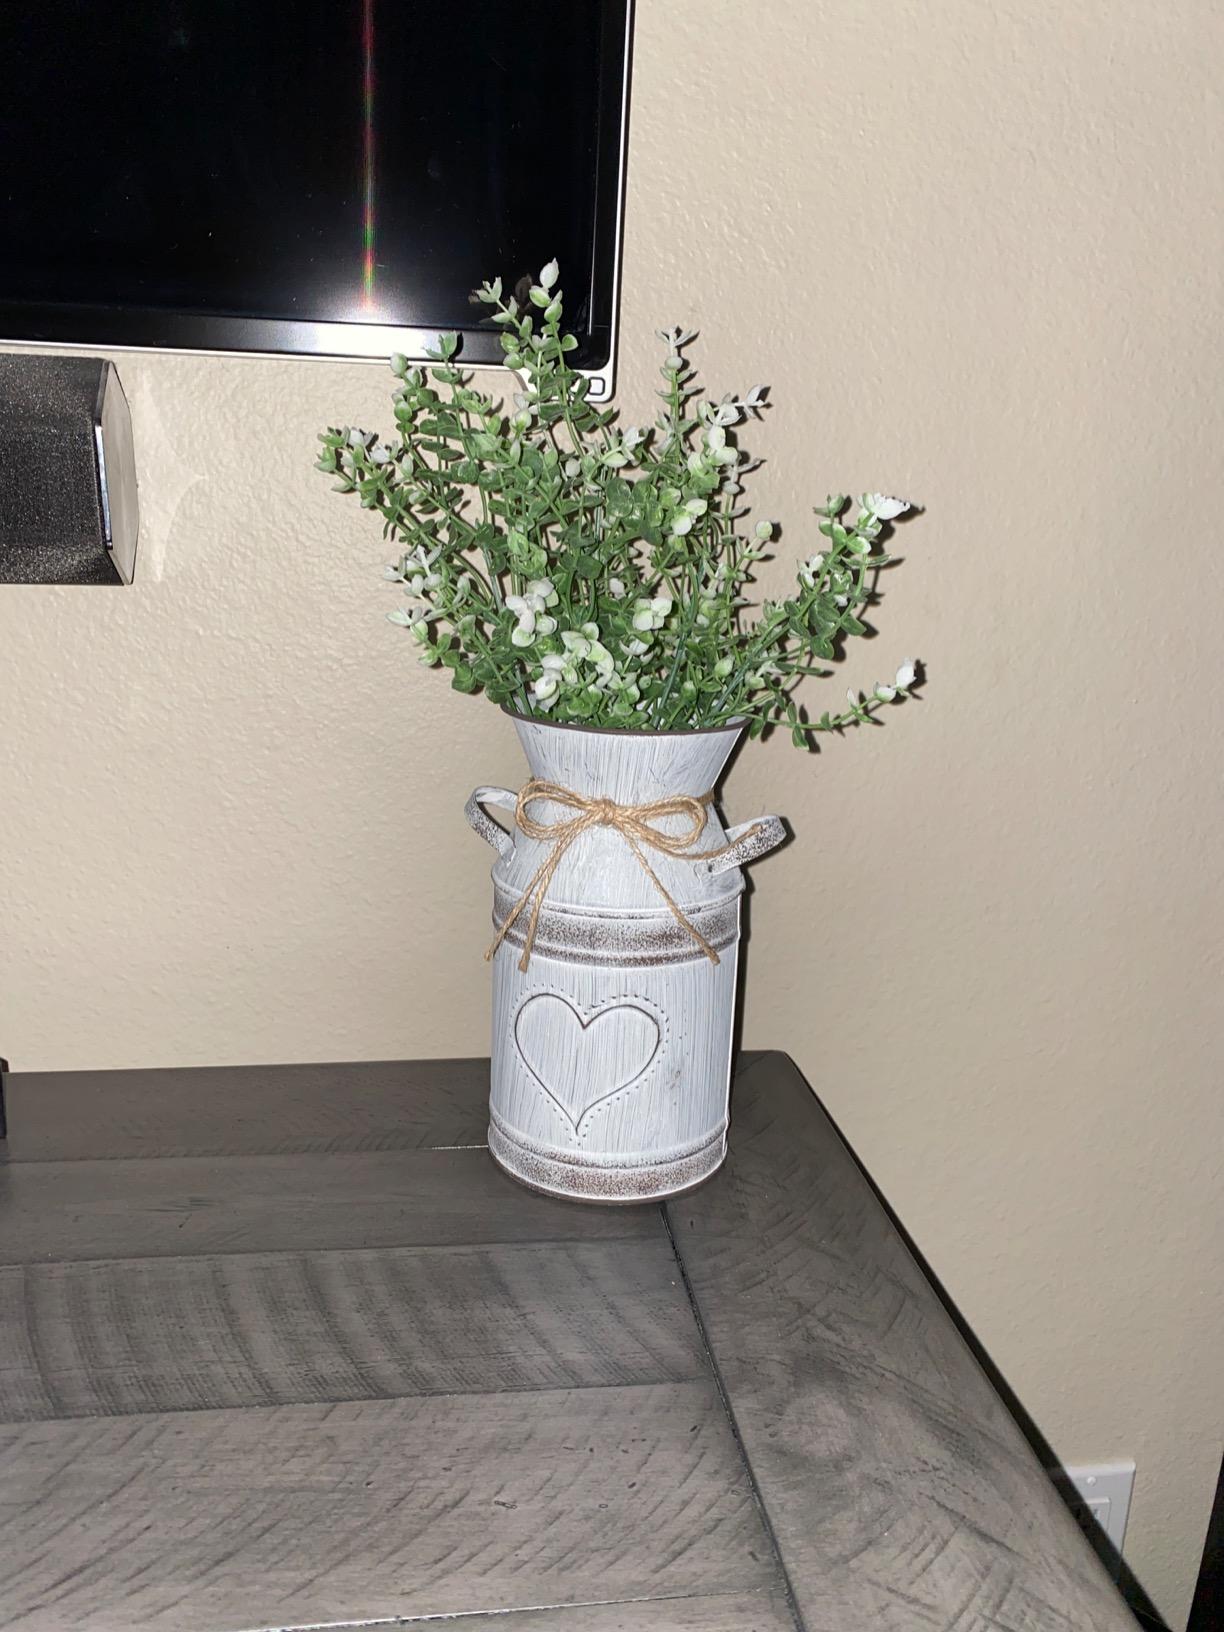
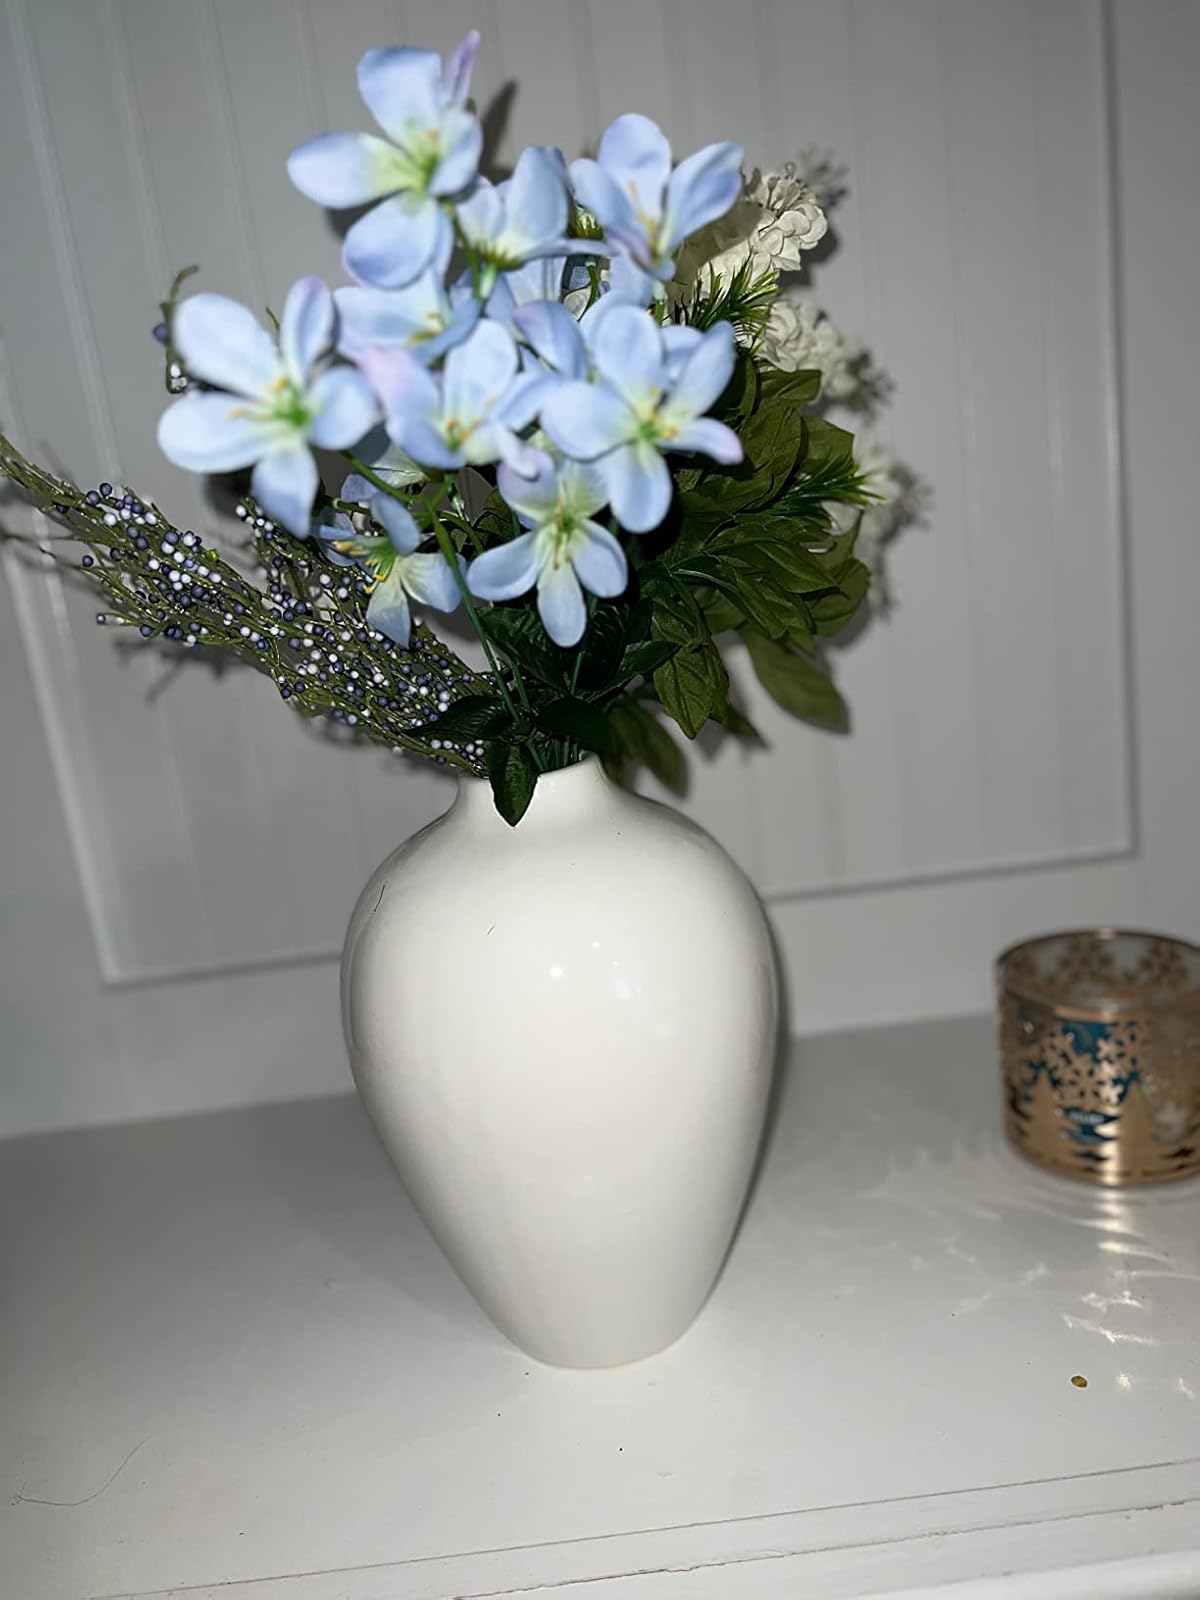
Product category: vase
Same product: no